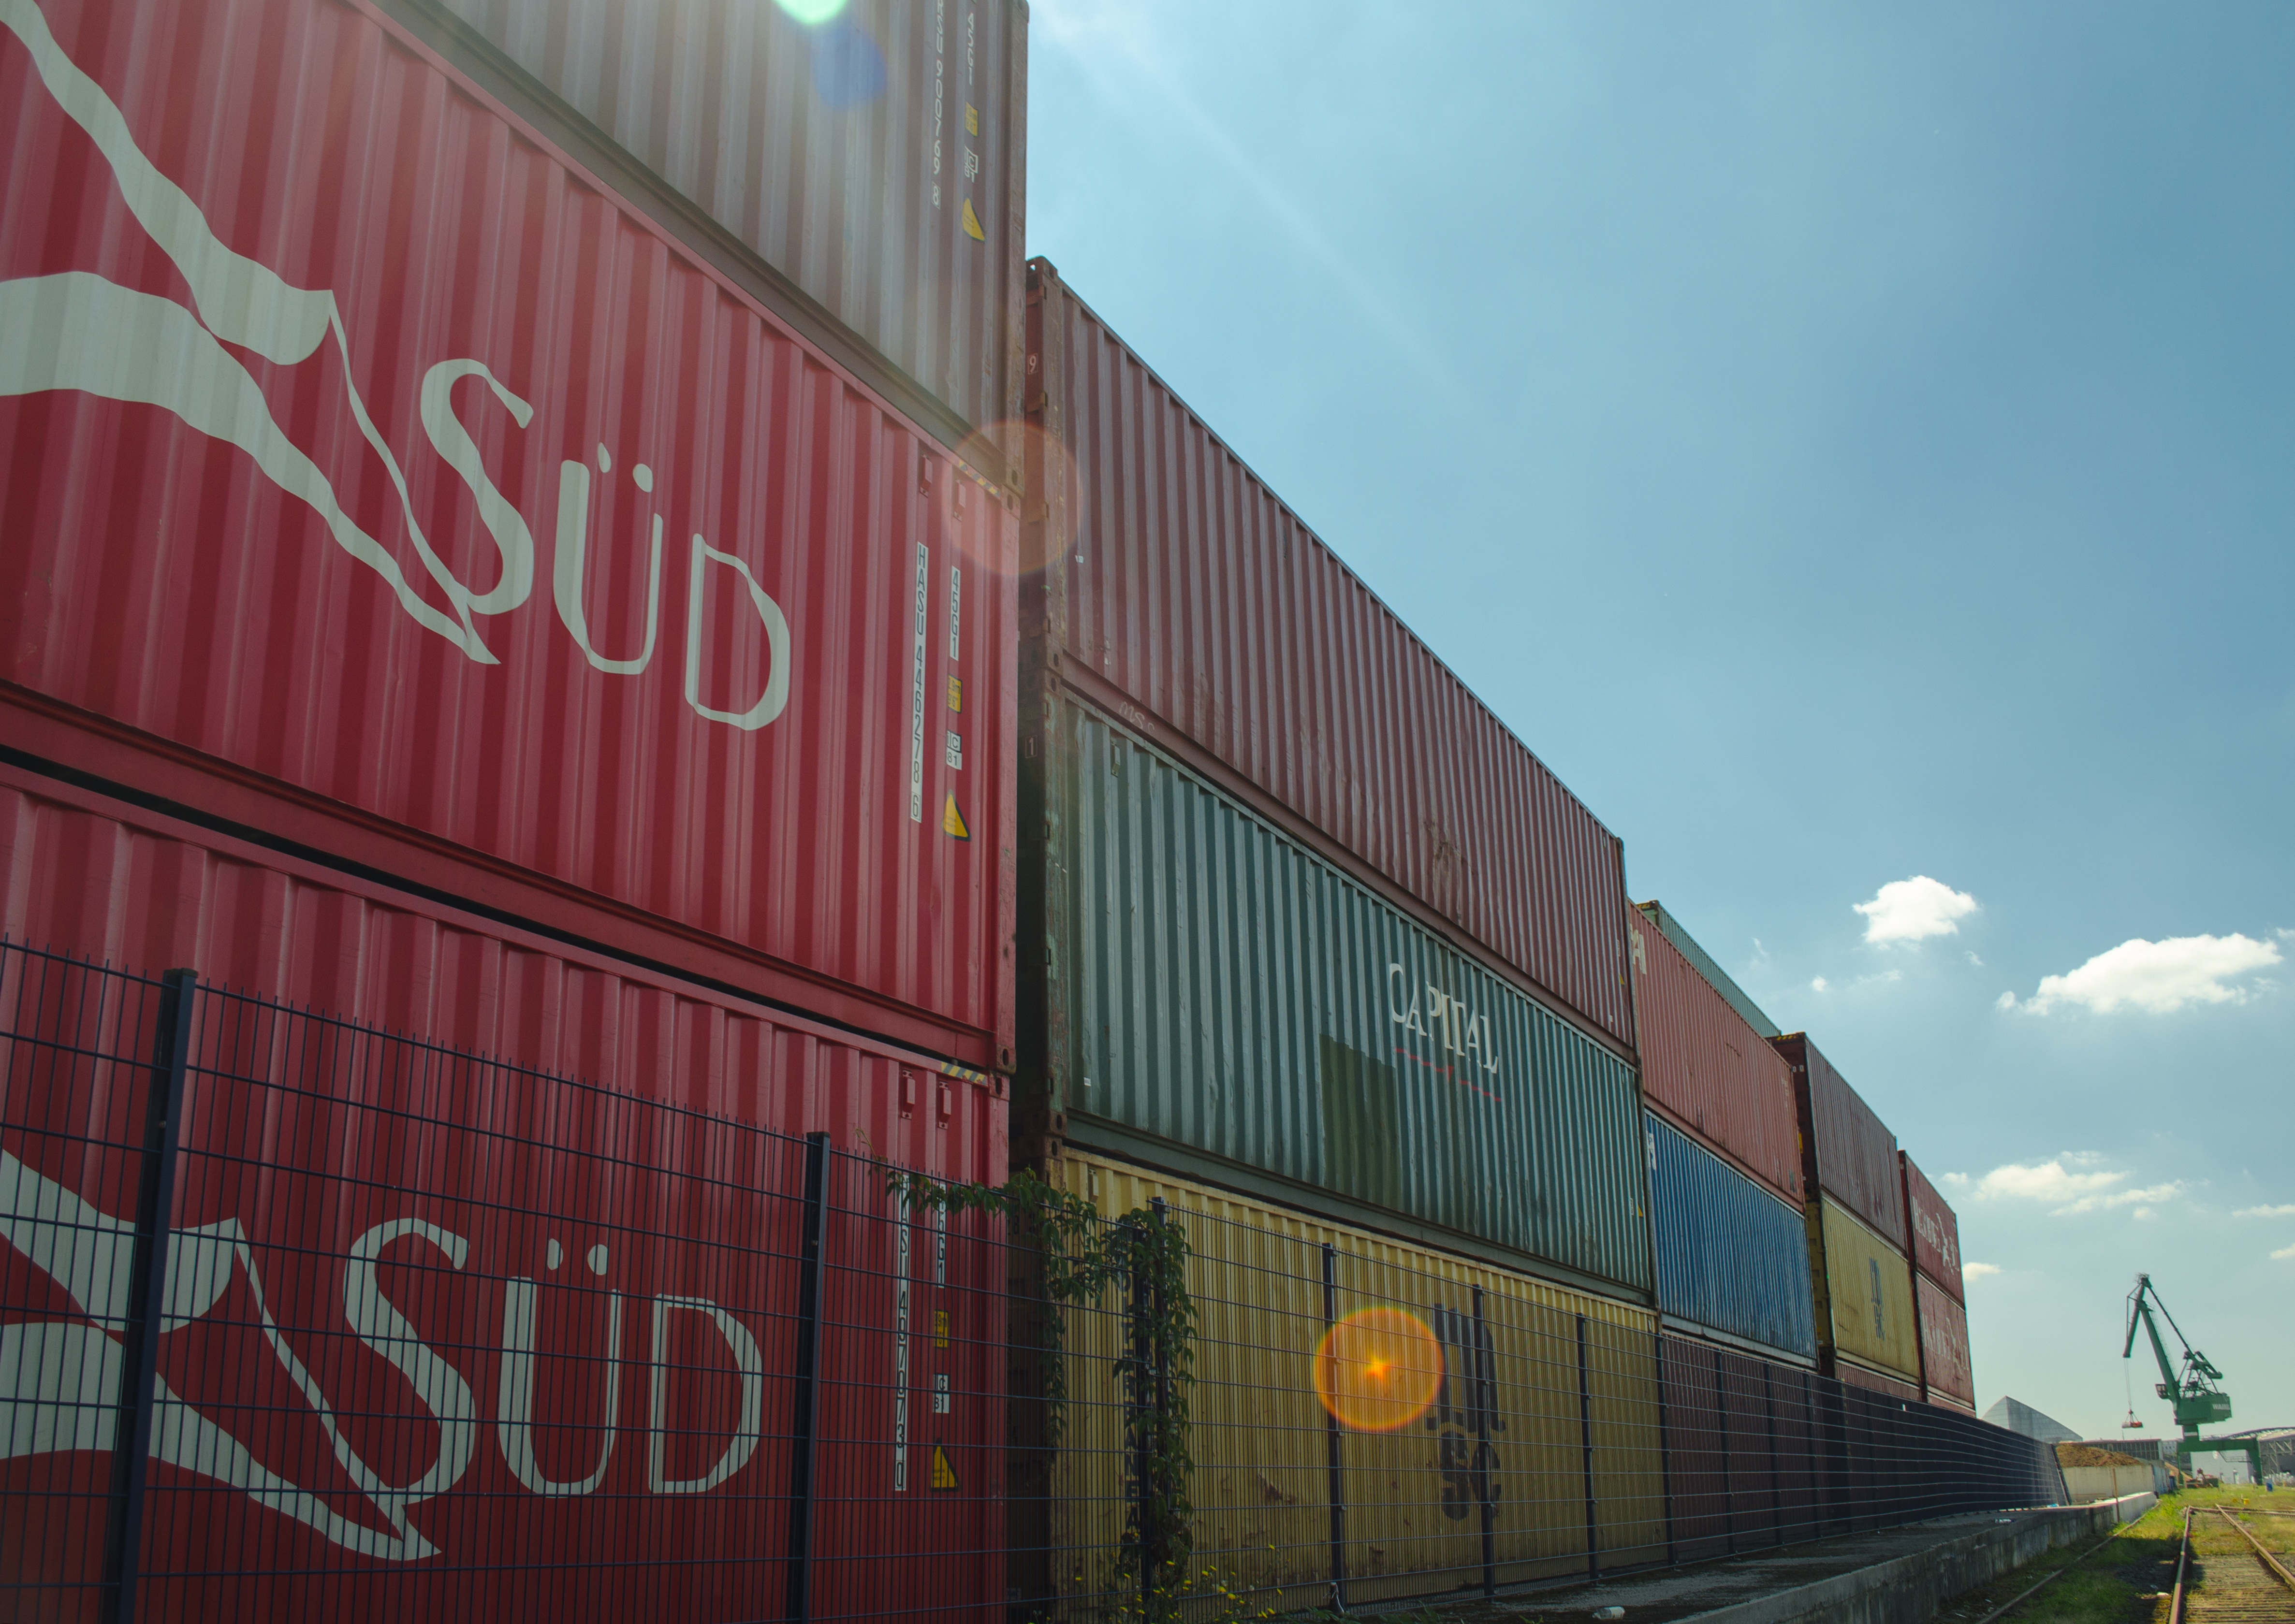
train, advertising, summer, transport, vehicle, facade, port, container, urban area